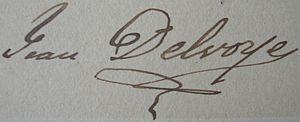
Photographie de Jean Delvoye par Ouvière, photographe marseillais du XIXe siècle, dédicacée à Ismaël. Deux extraits, photo plein cadre et signature
Jean Delvoye est un baryton belge du XIXᵉ siècle, né le 25 novembre 1854 à Liège et mort le 13 juin 1938 à Ougrée.